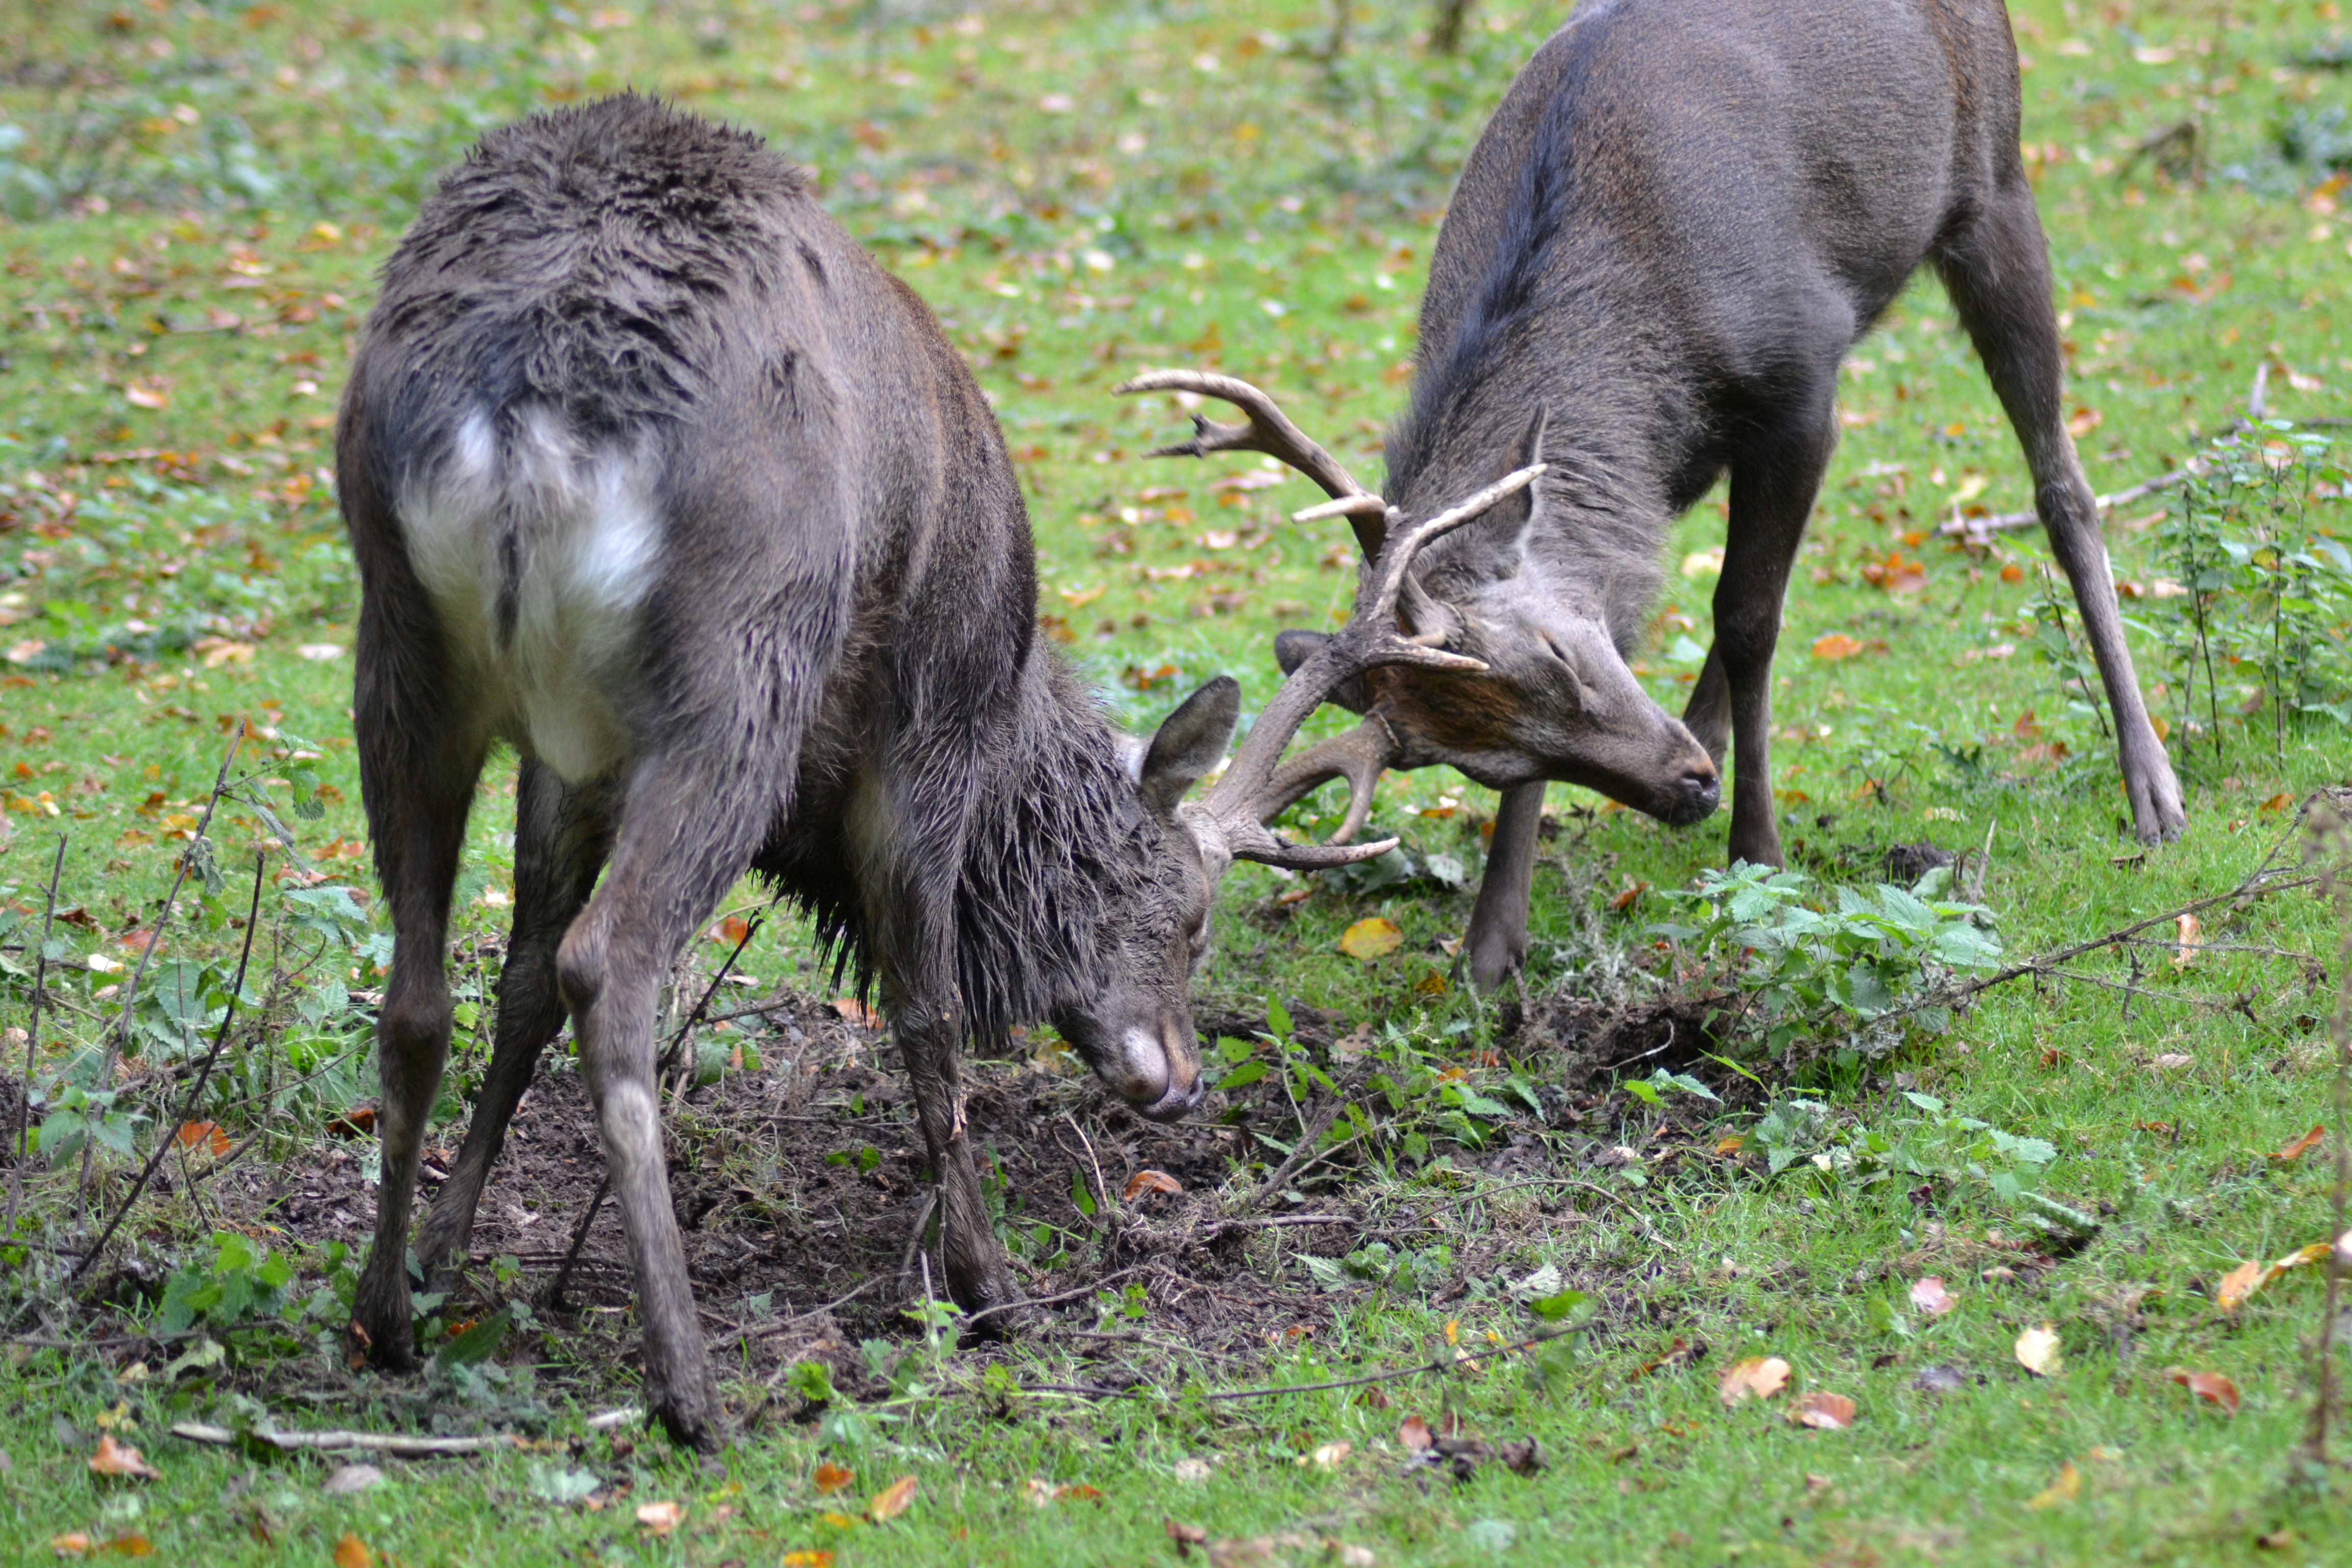
grass, field, wildlife, deer, grazing, mammal, fauna, outdoors, animals, antlers, white tailed deer, cattle like mammal